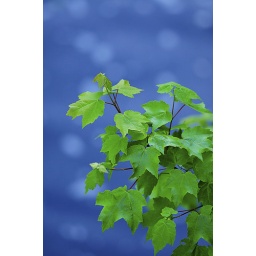
some leaves at fairington lake with water in the backroundtaken with my Nikkor 70-200 f/2.8 VRII